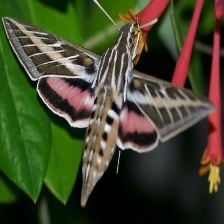
Species: WHITE LINED SPHINX MOTH